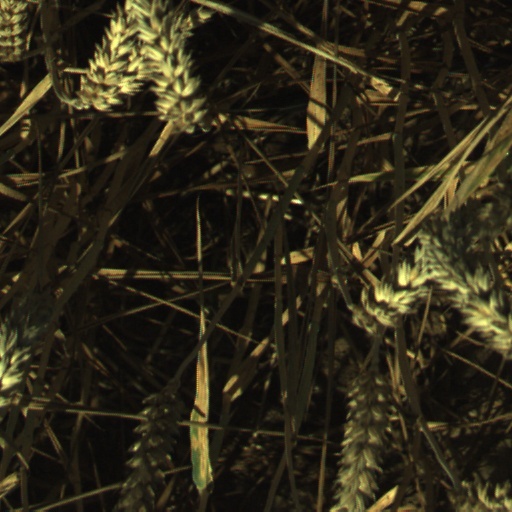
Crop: wheat